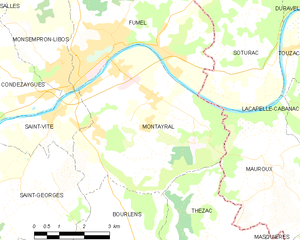
Montayral est une commune du Sud-Ouest de la France, située dans le département de Lot-et-Garonne.